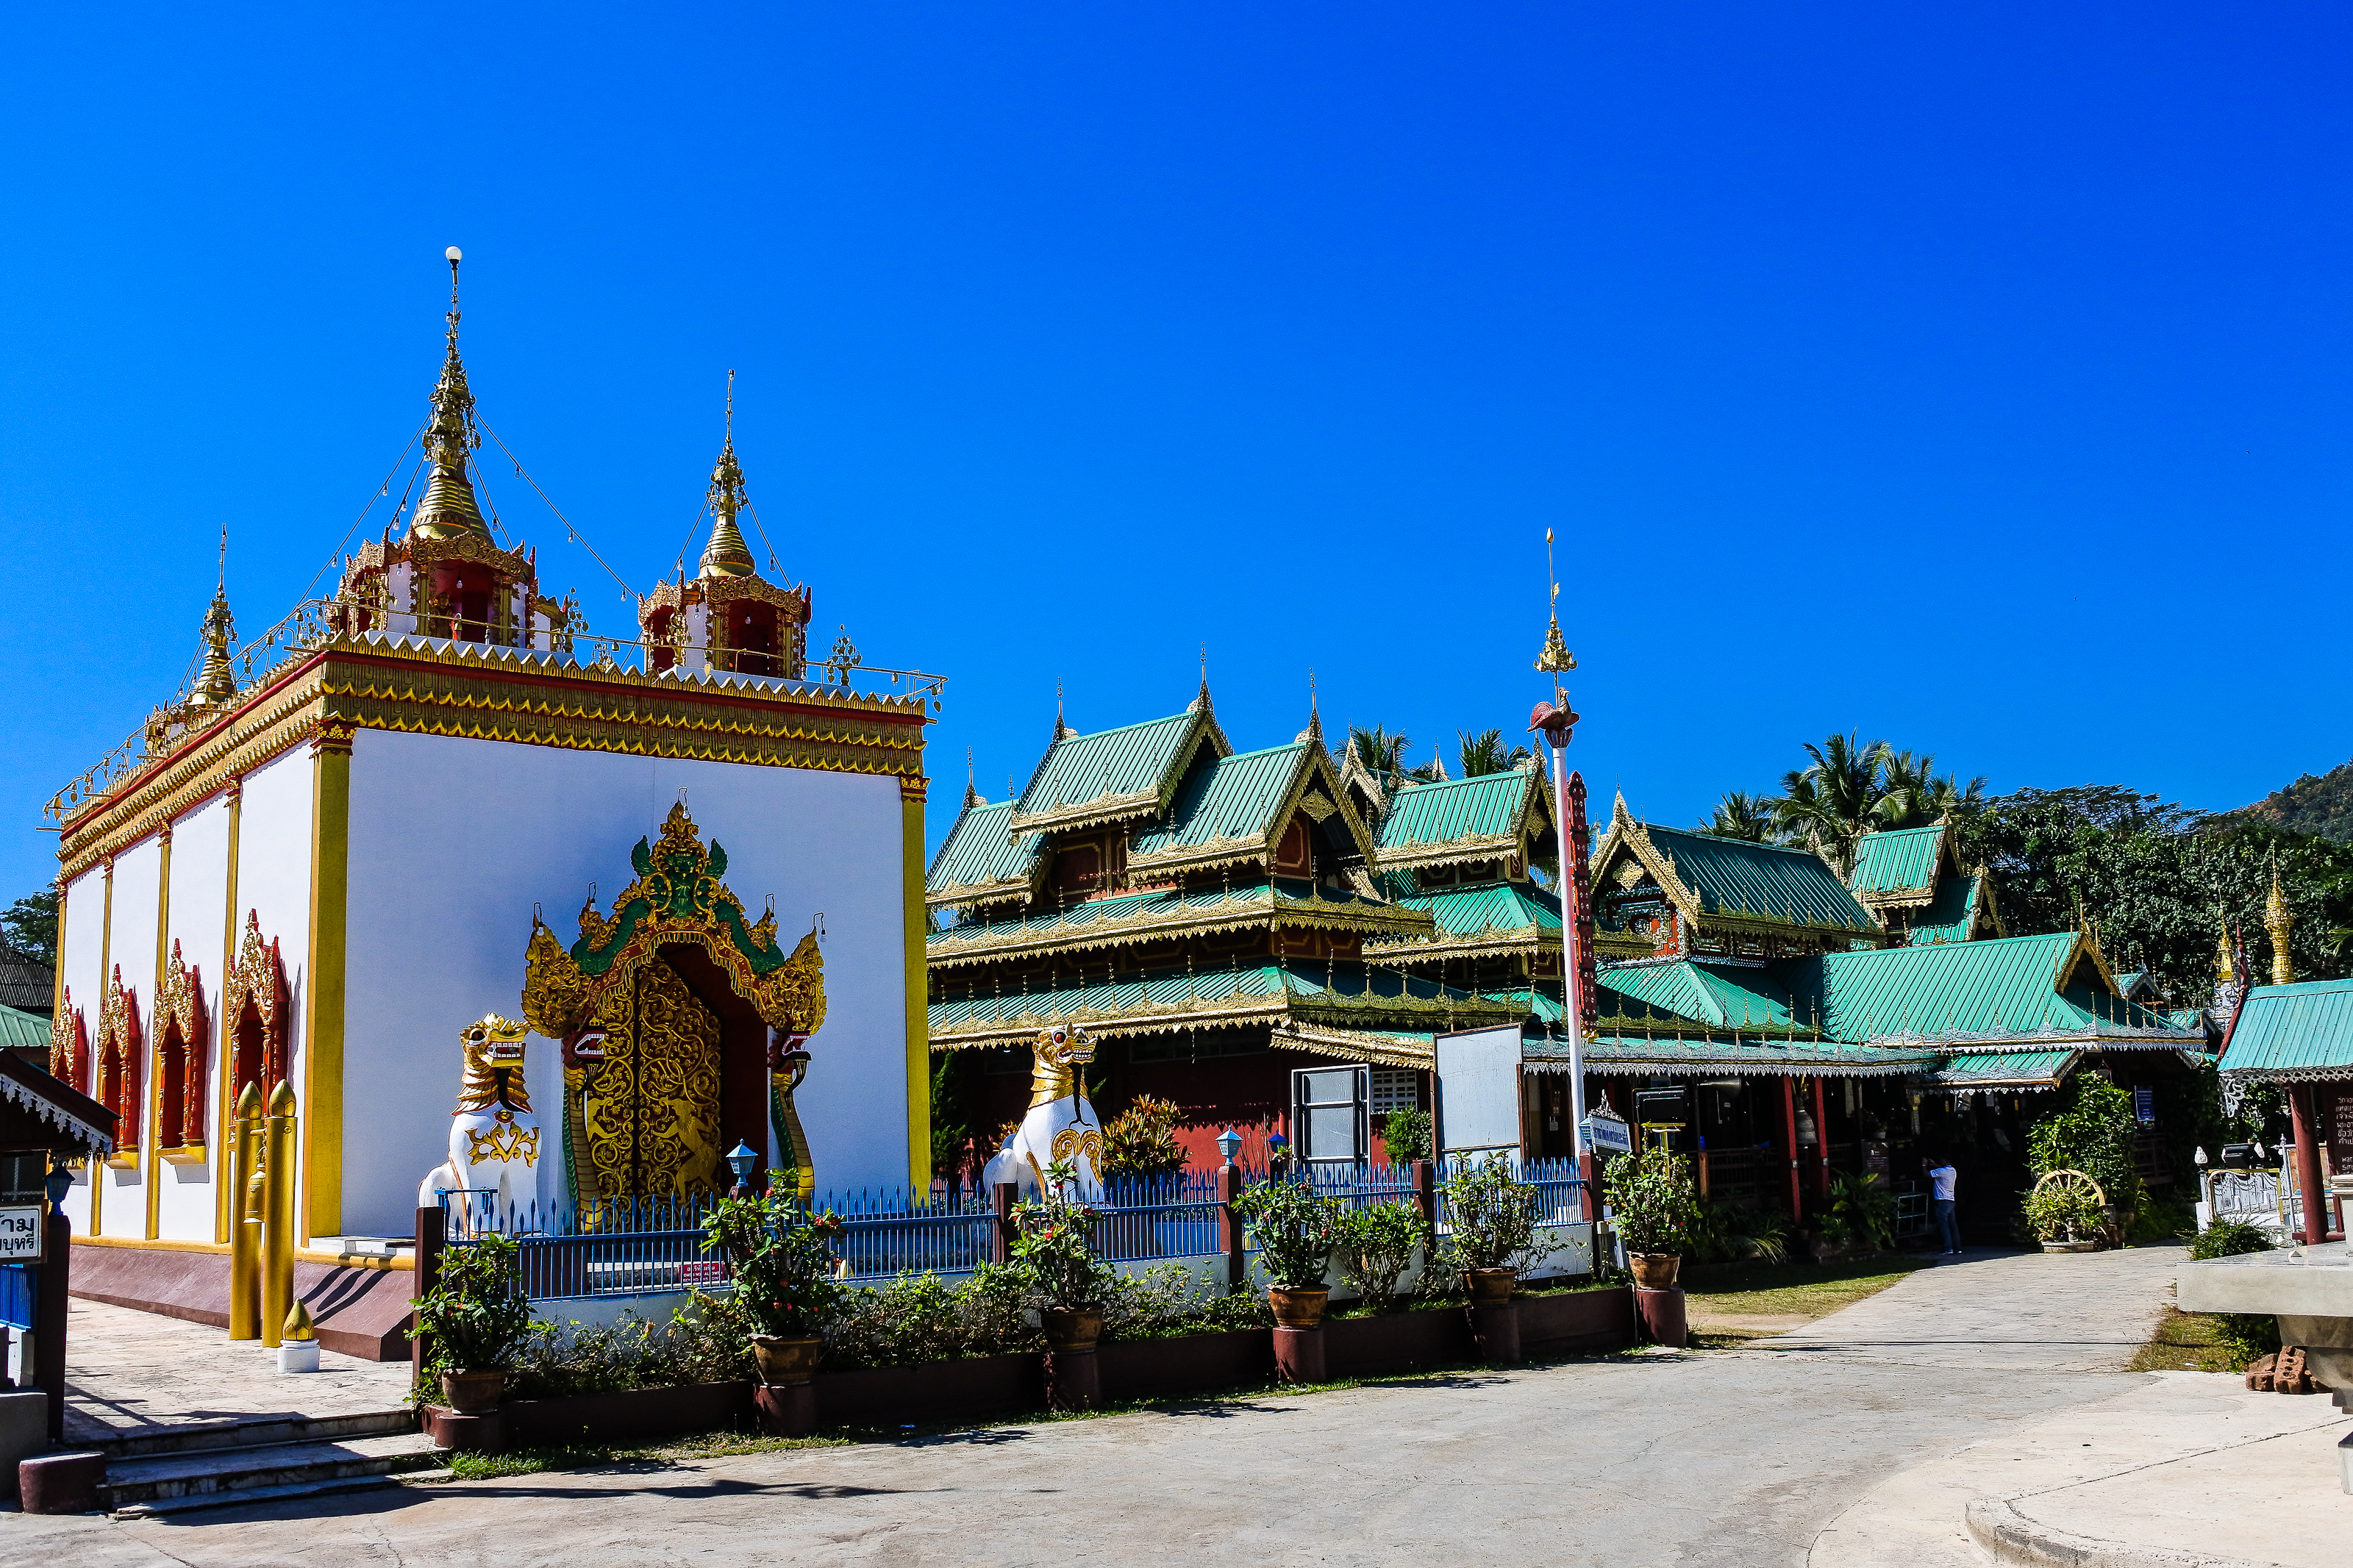
art, pagodas, dusk, asia, chong, wat, buddhism, water, building, klang, religion, gold, hong, mae, mae hong son, beautiful, son, wat chong kham, blue, light, thailand, temple, kham, travel, place of worship, sky, architecture, hindu temple, shrine, tourism, historic site, monastery, vacation, facade, leisure, tourist attraction, city